Mordecai

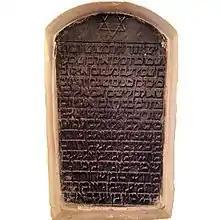
The tablet of Mordechai's ancestry in the tomb traditionally ascribed to him and Esther

Esther 2:5-6 contains a short snippet of Mordecai's genealogical history, generally translated as, "Mordecai, the son of Jair, the son of Shimei, the son of Kish, who had been carried into exile from Jerusalem by Nebuchadnezzar king of Babylon, among those taken captive with Jeconiah king of Judah". The wording of the passage lends to two conclusions: either that Mordecai (the son of Jair, the son of Shimei, the son of Kish) was carried into exile by Nebuchadnezzar, or that his ancestor Kish was the one carried into exile.